Grand Slam (figure skating)

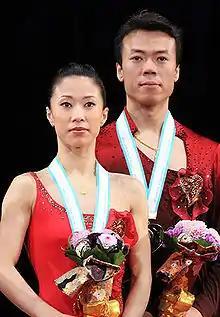
Shen Xue / Zhao Hongbo

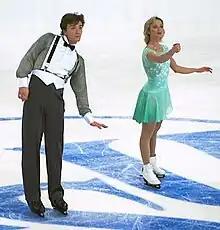
Elena Berezhnaya / Anton Sikharulidze

Eleven pair teams have completed the Career Grand Slam. Of these teams, German couple of Aliona Savchenko and Robin Szolkowy has achieved a quadruple Career Grand Slam, Chinese couple of Shen Xue and Zhao Hongbo has achieved a triple Career Grand Slam, and Russian couple of Tatiana Totmianina and Maxim Marinin has achieved a double Career Grand Slam.